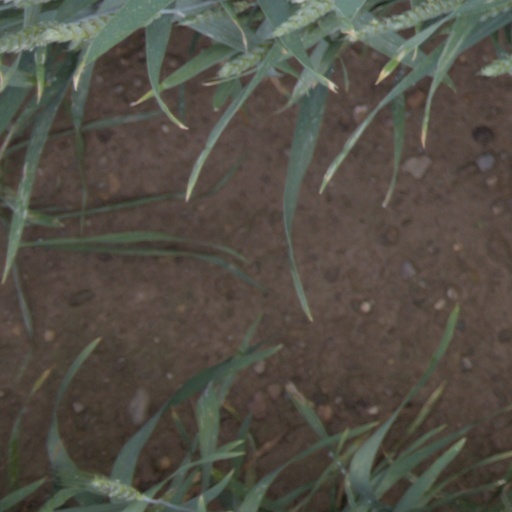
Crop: wheat